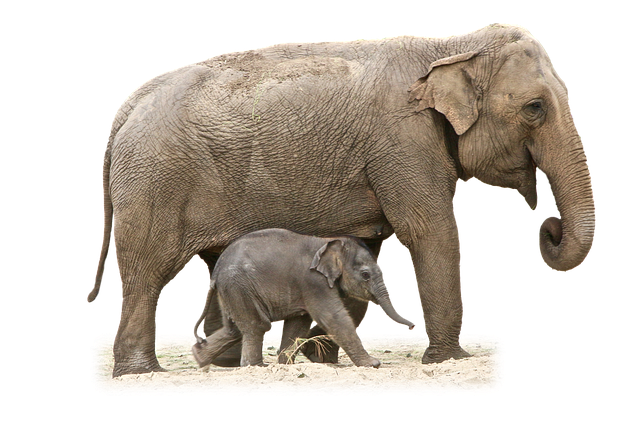
elephant